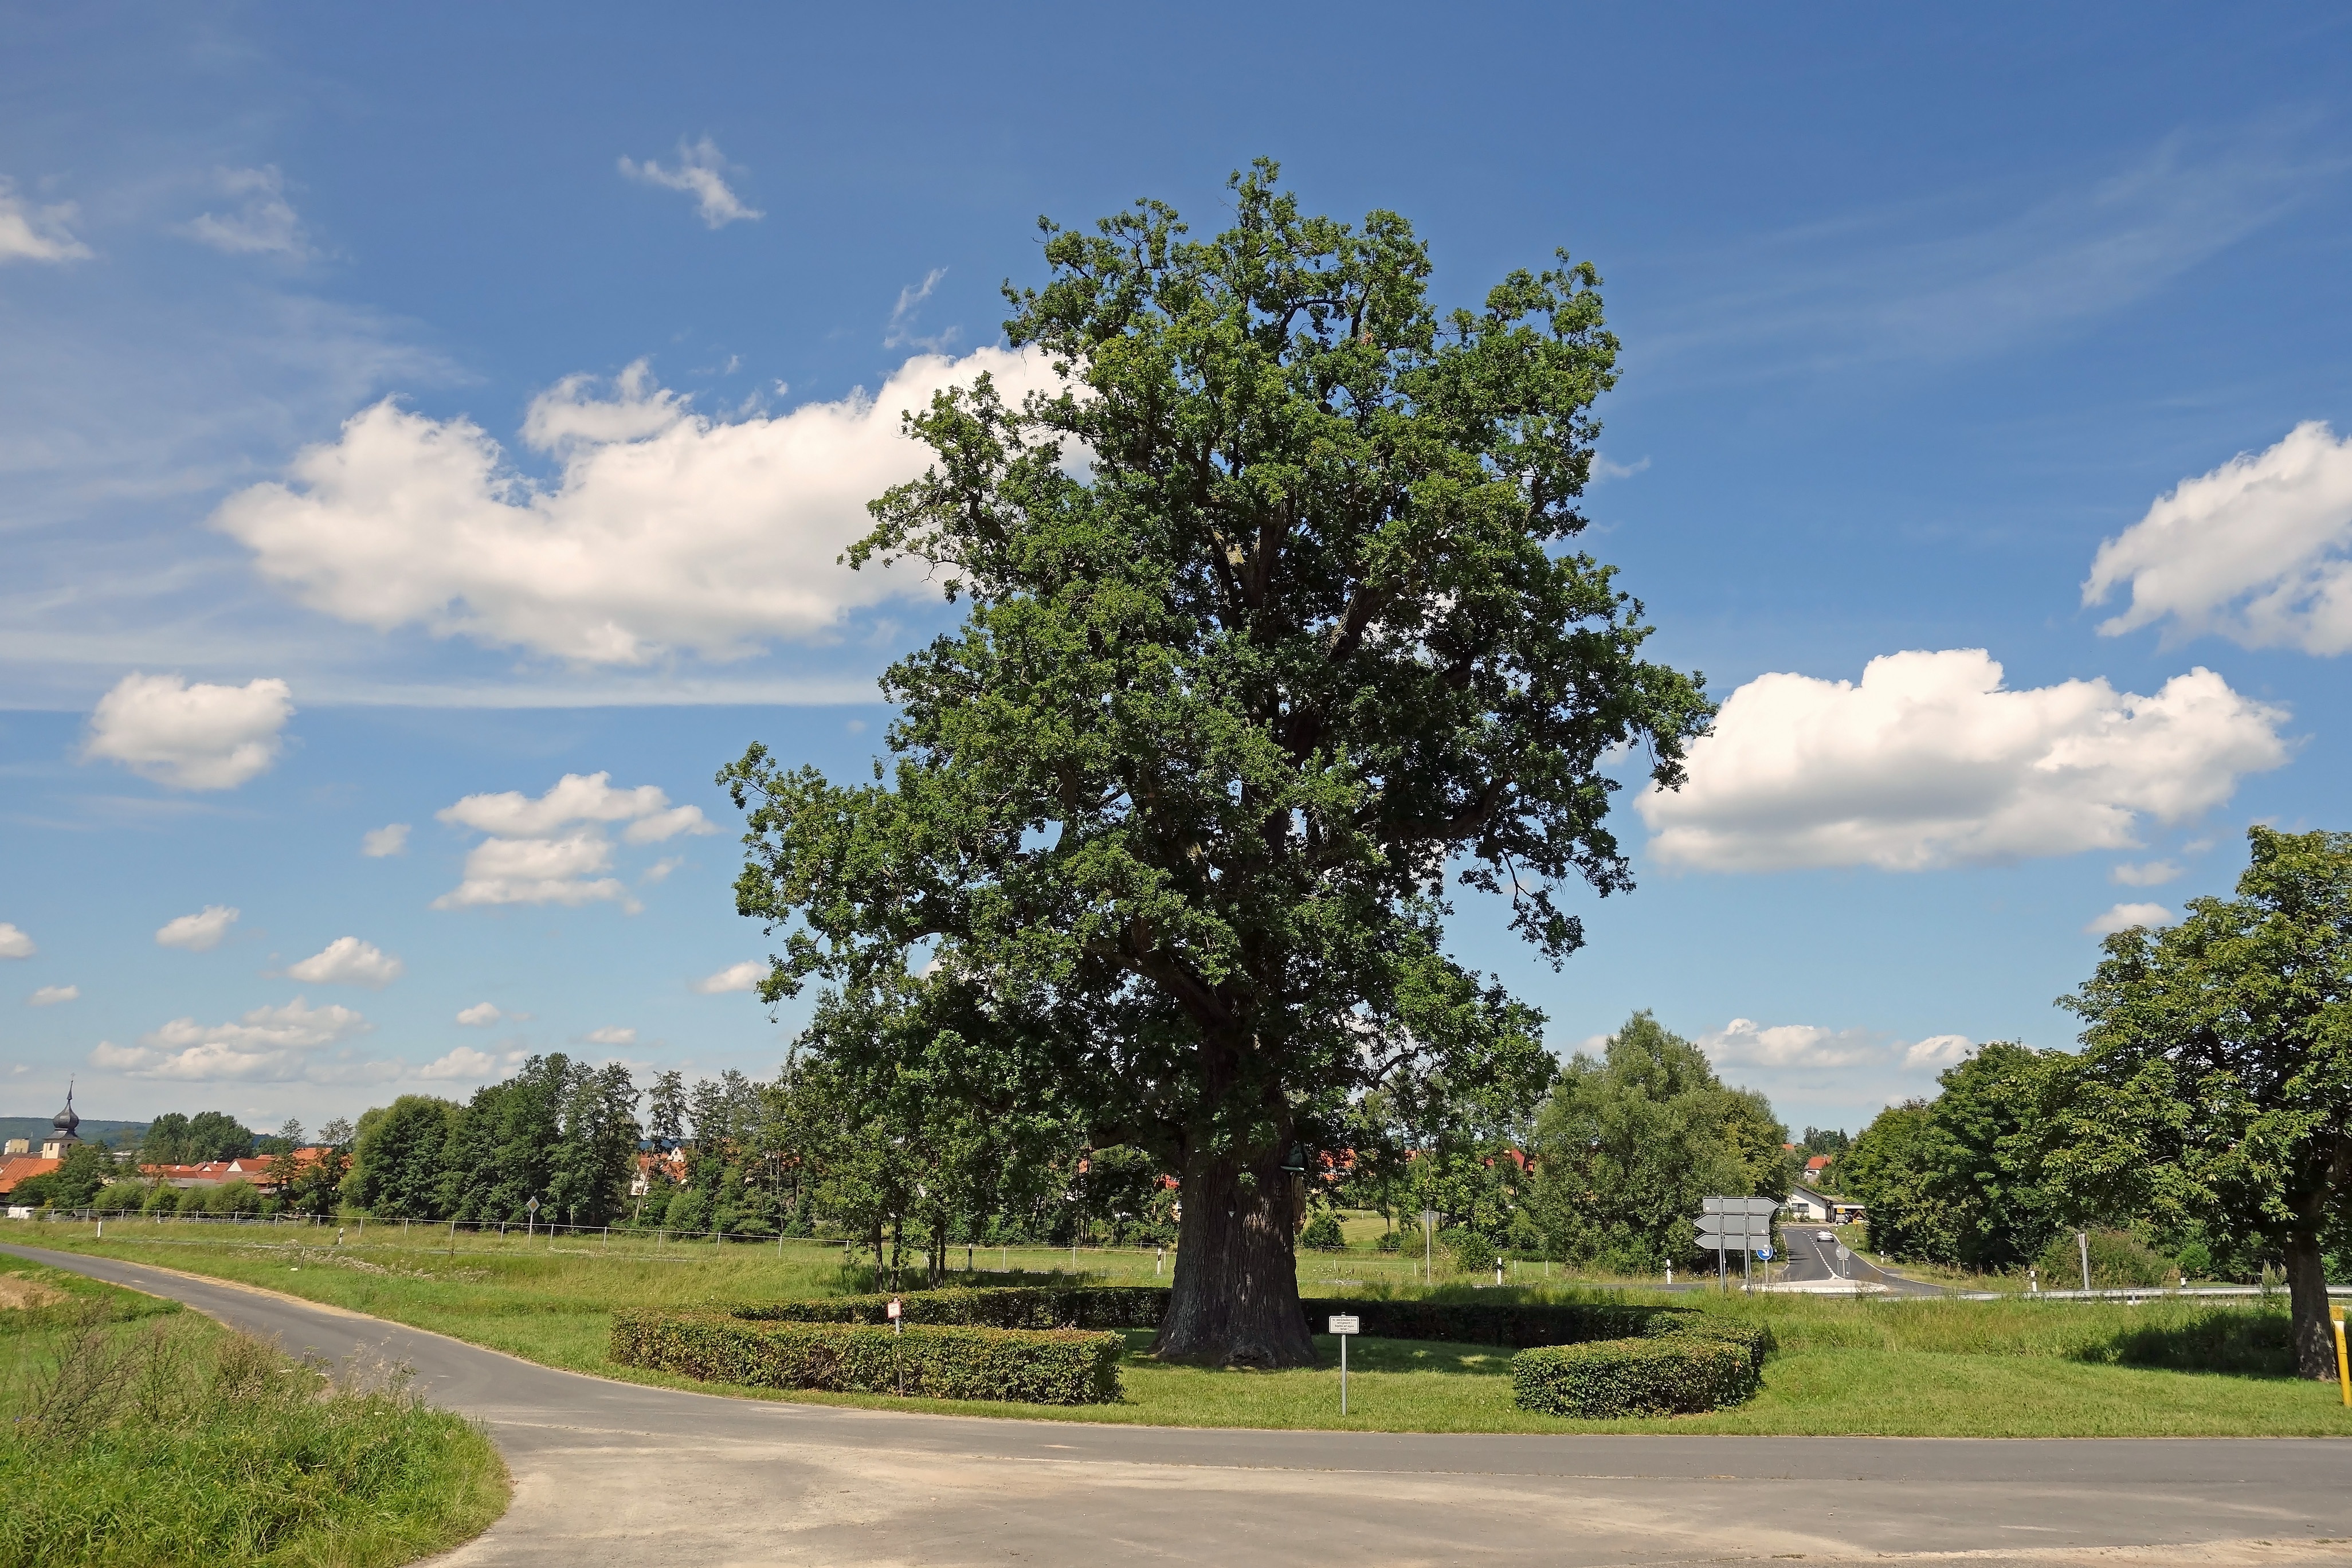
landscape, tree, nature, plant, sky, road, field, lawn, summer, symbol, park, botany, plain, oak, iconic, rural area, oak tree, flowering plant, residential area, albertshausen, woody plant, land plant